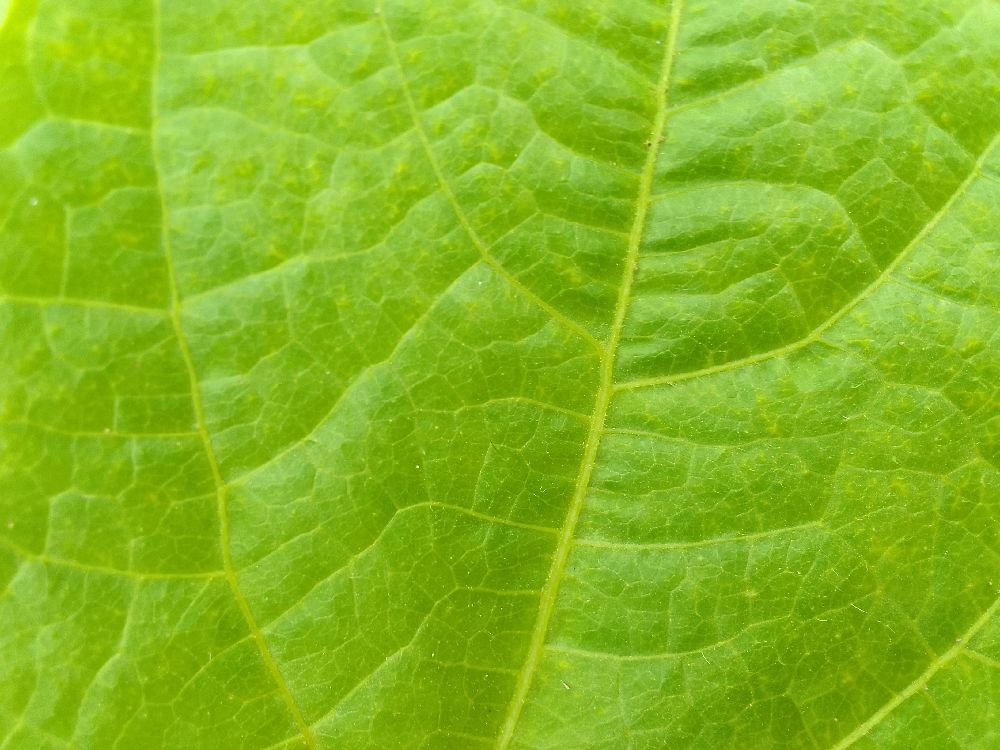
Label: healthy